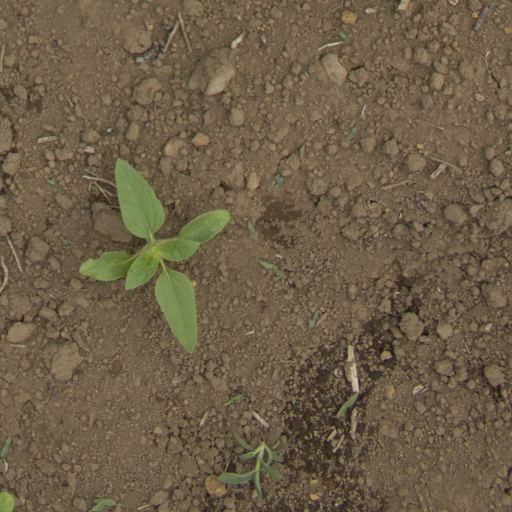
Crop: Jerusalem artichoke